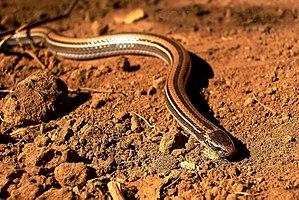
Pararhadinaea melanogaster, unique représentant du genre Pararhadinaea, est une espèce de serpents de la famille des Lamprophiidae.